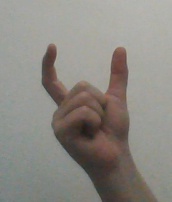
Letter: nun